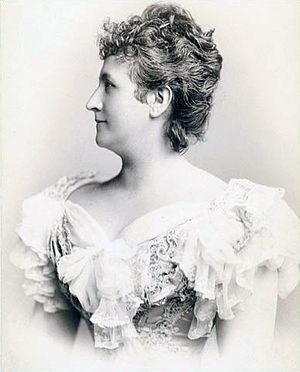
María Teresa Gertrudis de Jesús Carreño García est une pianiste et compositrice vénézuélienne, née à Caracas le 22 décembre 1853 et morte à New York le 12 juin 1917.
Frédéric François Chopin est un compositeur et pianiste virtuose d'ascendance franco-polonaise, né en 1810 à Żelazowa Wola, sur le territoire du duché de Varsovie, et mort en 1849 à Paris.